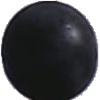
Label: blue_grape